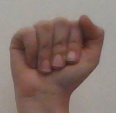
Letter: saad